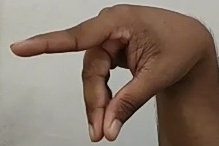
ASL sign: P